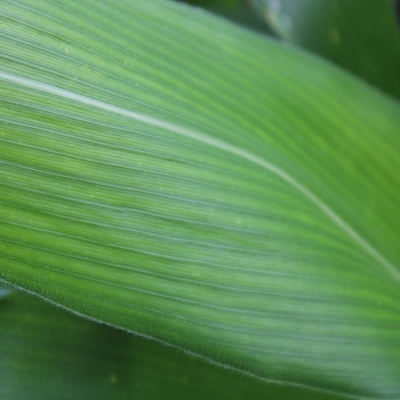
Crop: Maize
Condition: healthy